Rudolf Lehmann (artist)

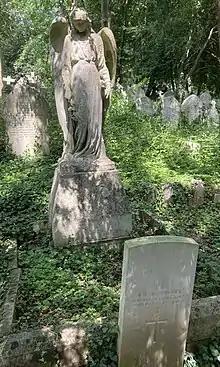
The Lehmann family grave in Highgate Cemetery

Lehmann was born in Ottensen (now part of Hamburg) in the Duchy of Holstein, the son of painter Leo Lehmann. The Lehmann family was Jewish.